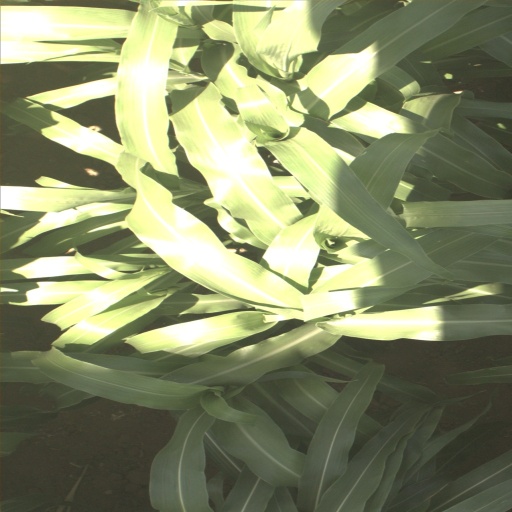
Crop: sorghum